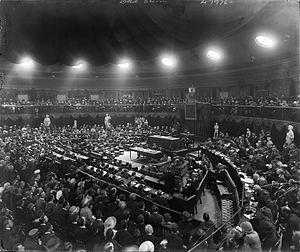
Dáil Éireann, également appelé Revolutionary Dáil, est le parlement monocaméral révolutionnaire de la République irlandaise de 1919 à 1922. Il a été créé par 73 députés du Sinn Féin élus aux élections générales britanniques de 1918. Dans son Manifeste, le parti refuse d'envoyer au parlement britannique à Westminster ses représentants élus et choisit de créer une législature indépendante à Dublin. La convention du premier Dáil coïncide avec le début de la guerre d'indépendance irlandaise.